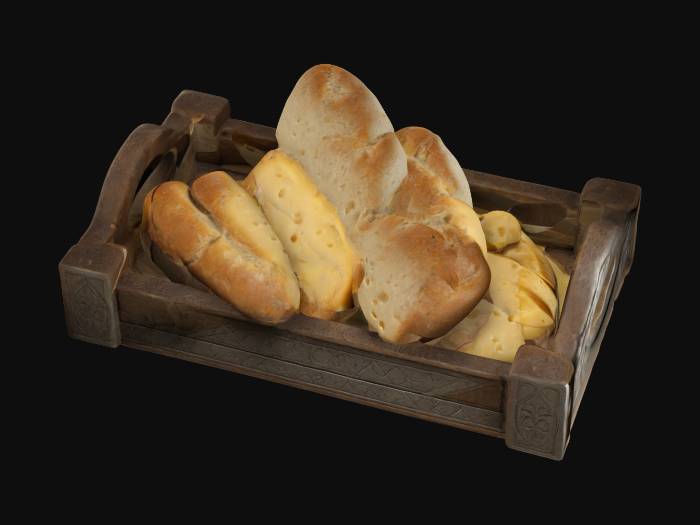
미적 점수 (1~10점): 8